Notre Dame Fighting Irish football

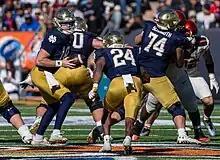
Notre Dame in the 2023 Sun Bowl

After Willingham's firing, Notre Dame initially pursued Utah head coach Urban Meyer, who had been an Irish assistant from 1996 to 2000 and had a clause in his Utah contract that stated he could take the Notre Dame head coaching job without paying a buyout. After Meyer accepted the Florida head coaching position and turned down the Irish, Charlie Weis left the NFL's New England Patriots, where he won three Super Bowls as offensive coordinator, to become head football coach for the Irish beginning with the 2005 season. A first-time head coach when he was hired by Notre Dame, Weis was officially introduced on December 12, 2004. Weis' hiring as the Irish's 30th head football coach made him the first Notre Dame graduate to hold the football head coaching position on a full-fledged basis since Joe Kuharich. Weis signed a six-year contract worth about $2 million annually excluding incentives.